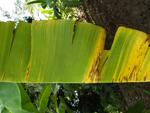
Label: segatoka